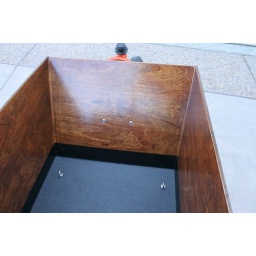
I replaced the stock carriage bolts with eye bolts which lets me strap my daughter's car seat in with ease.